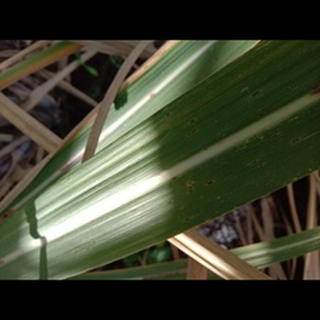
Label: sugarcane_rust